Marie De Cotteblanche

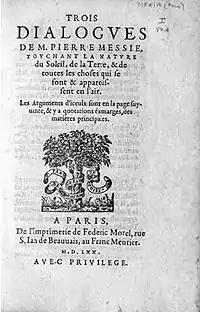
Title page "Three Dialogues of Pierre Messie, concerning the nature of the Sun, Earth, & all things that have appeared in the air." Printed in Paris by Federic Morel, 1570. Translator: Marie De Cotteblanche

Marie De Cotteblanche (born ca. 1520, Paris - died before 1584, probably Paris) was a French noblewoman known for her skill in languages and translation of works from Spanish to French.